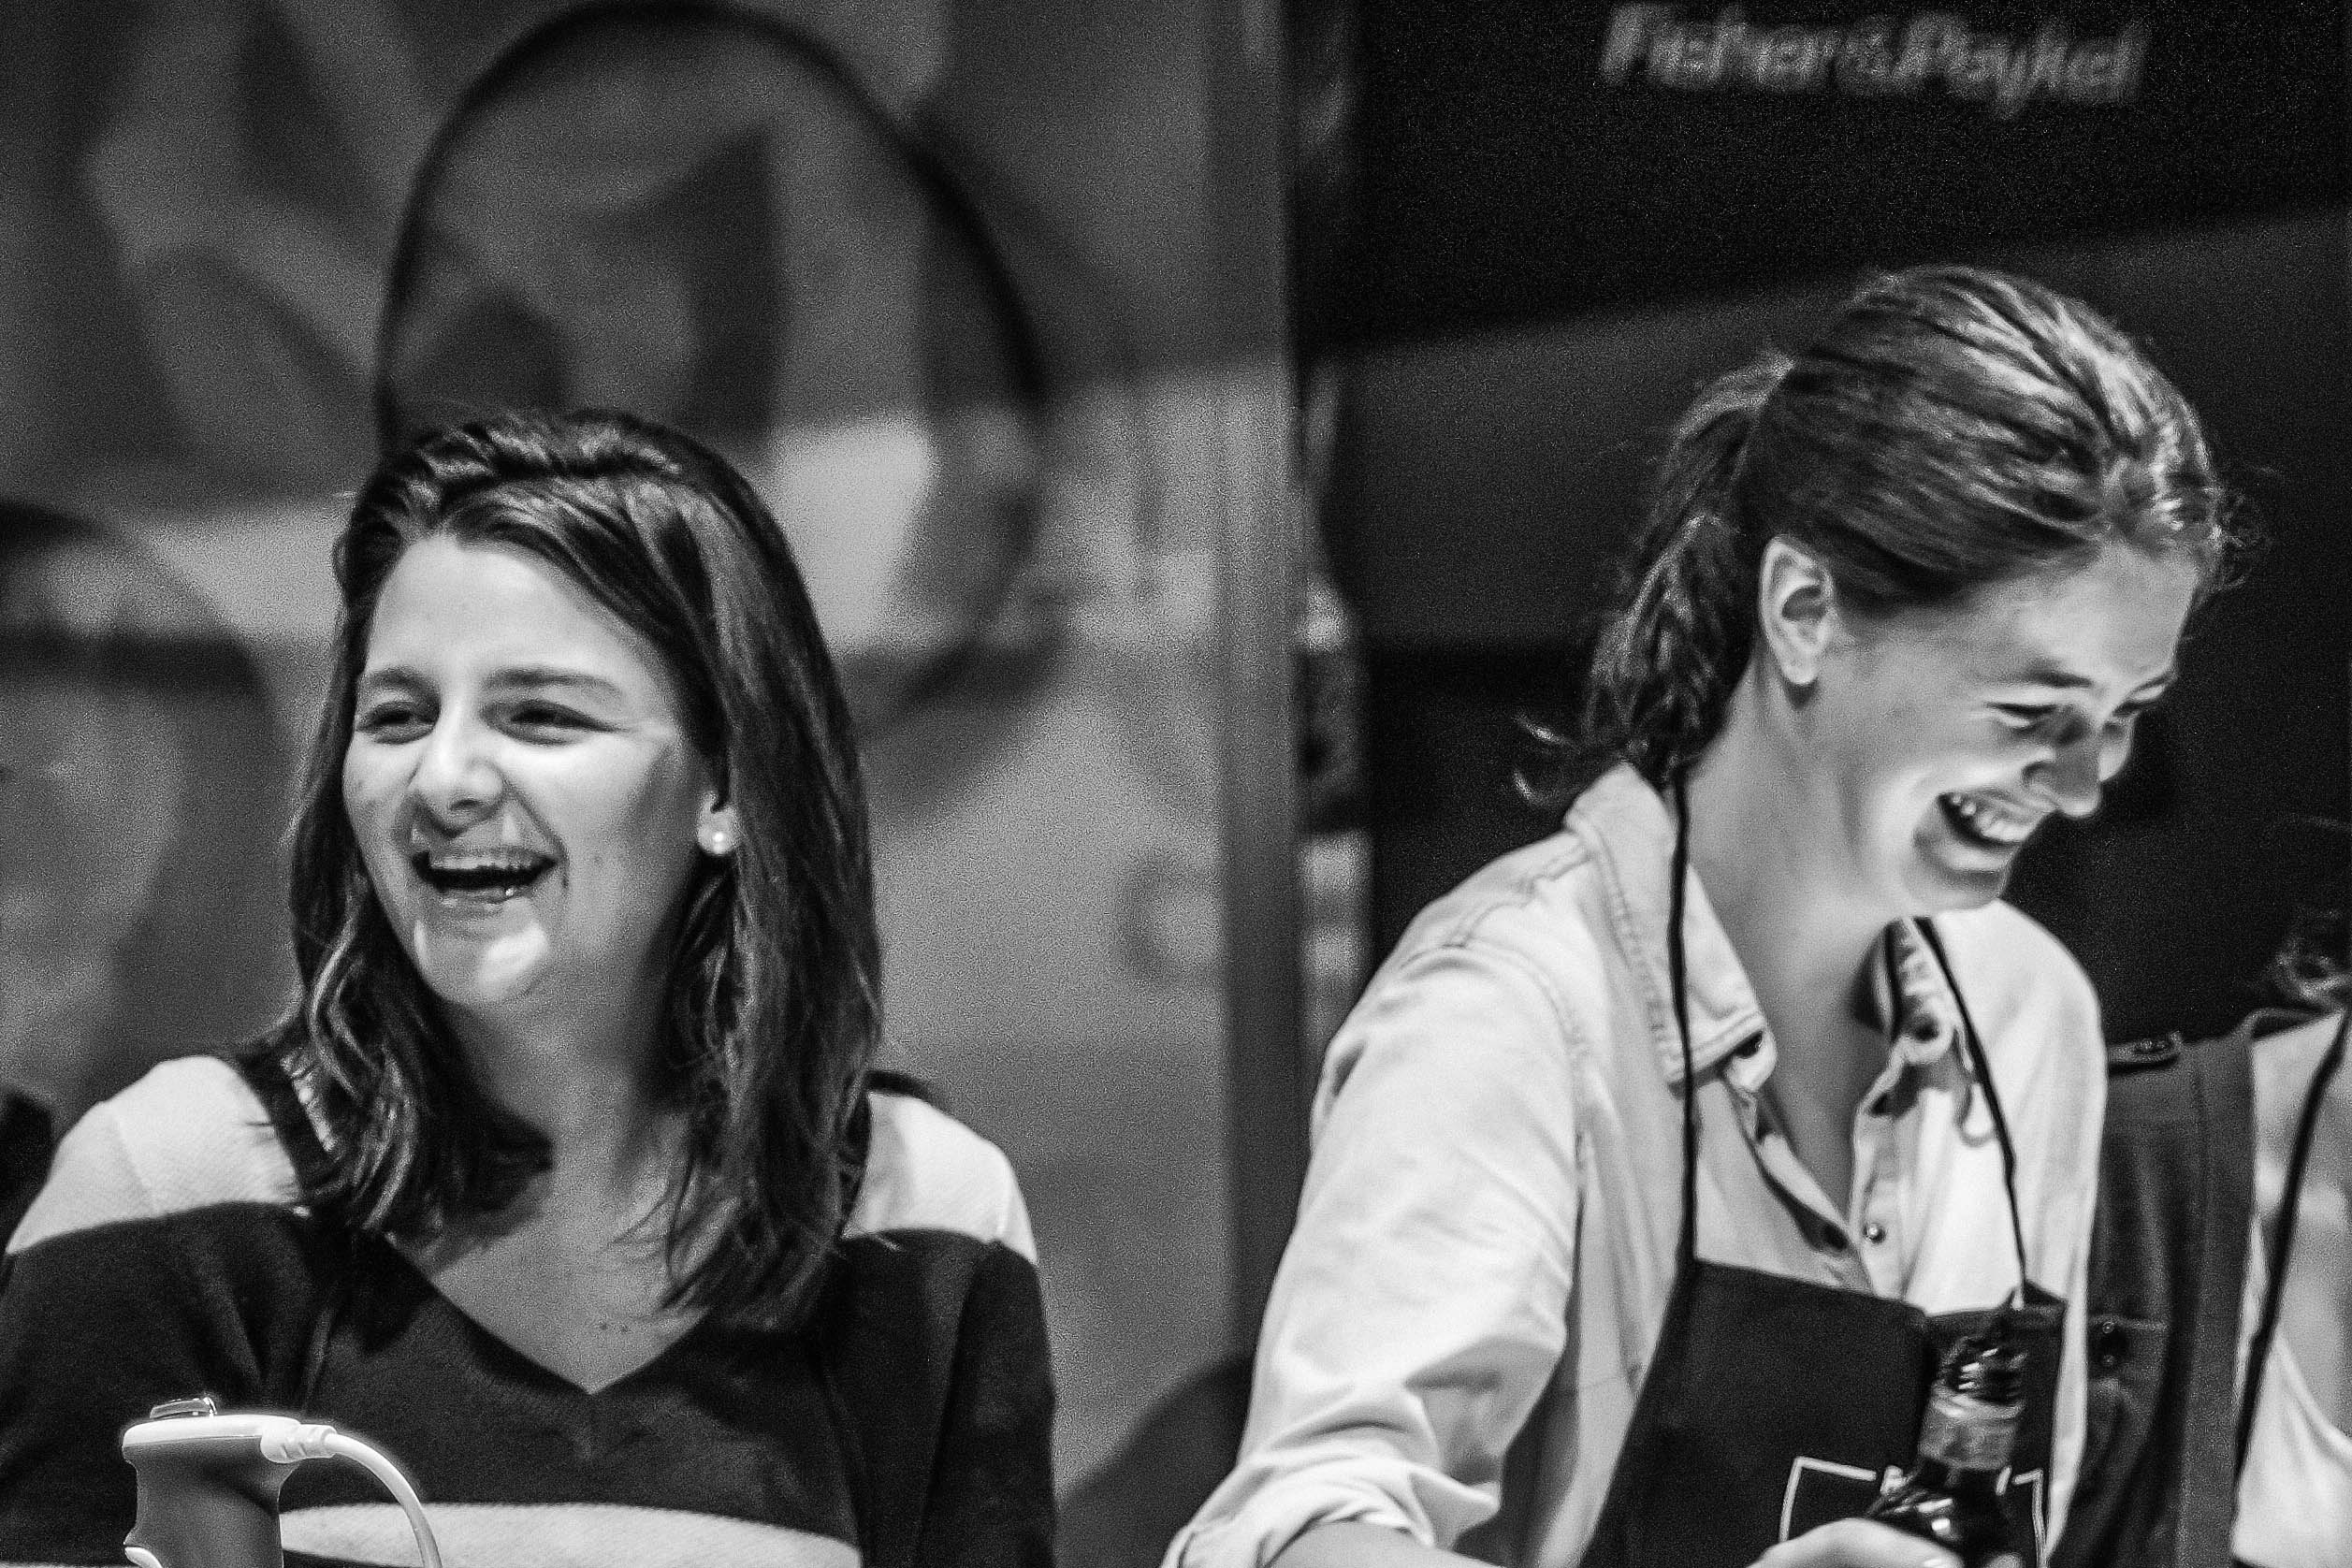
person, black and white, photography, musician, black, monochrome, singing, photograph, monochrome photography, film noir